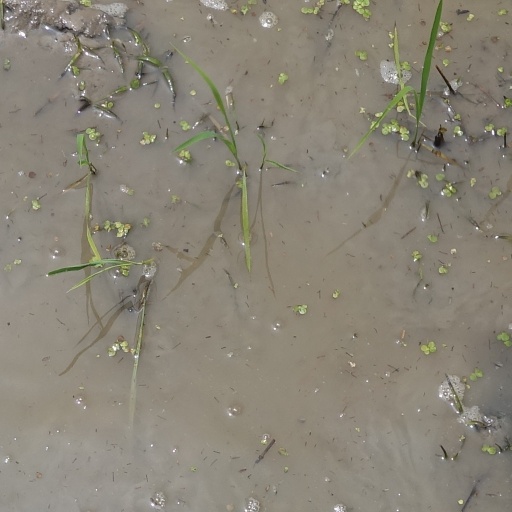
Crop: rice